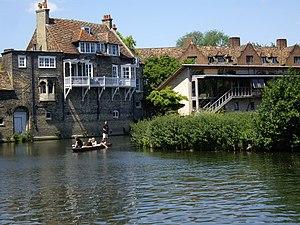
Gwen Mary Raverat, née Darwin, est une graveuse sur bois britannique.